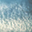
Label: cloud